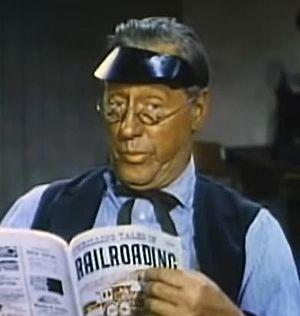
Tom Fadden est un acteur américain, né le 6 janvier 1895 à Bayard, mort le 14 avril 1980 à Vero Beach.